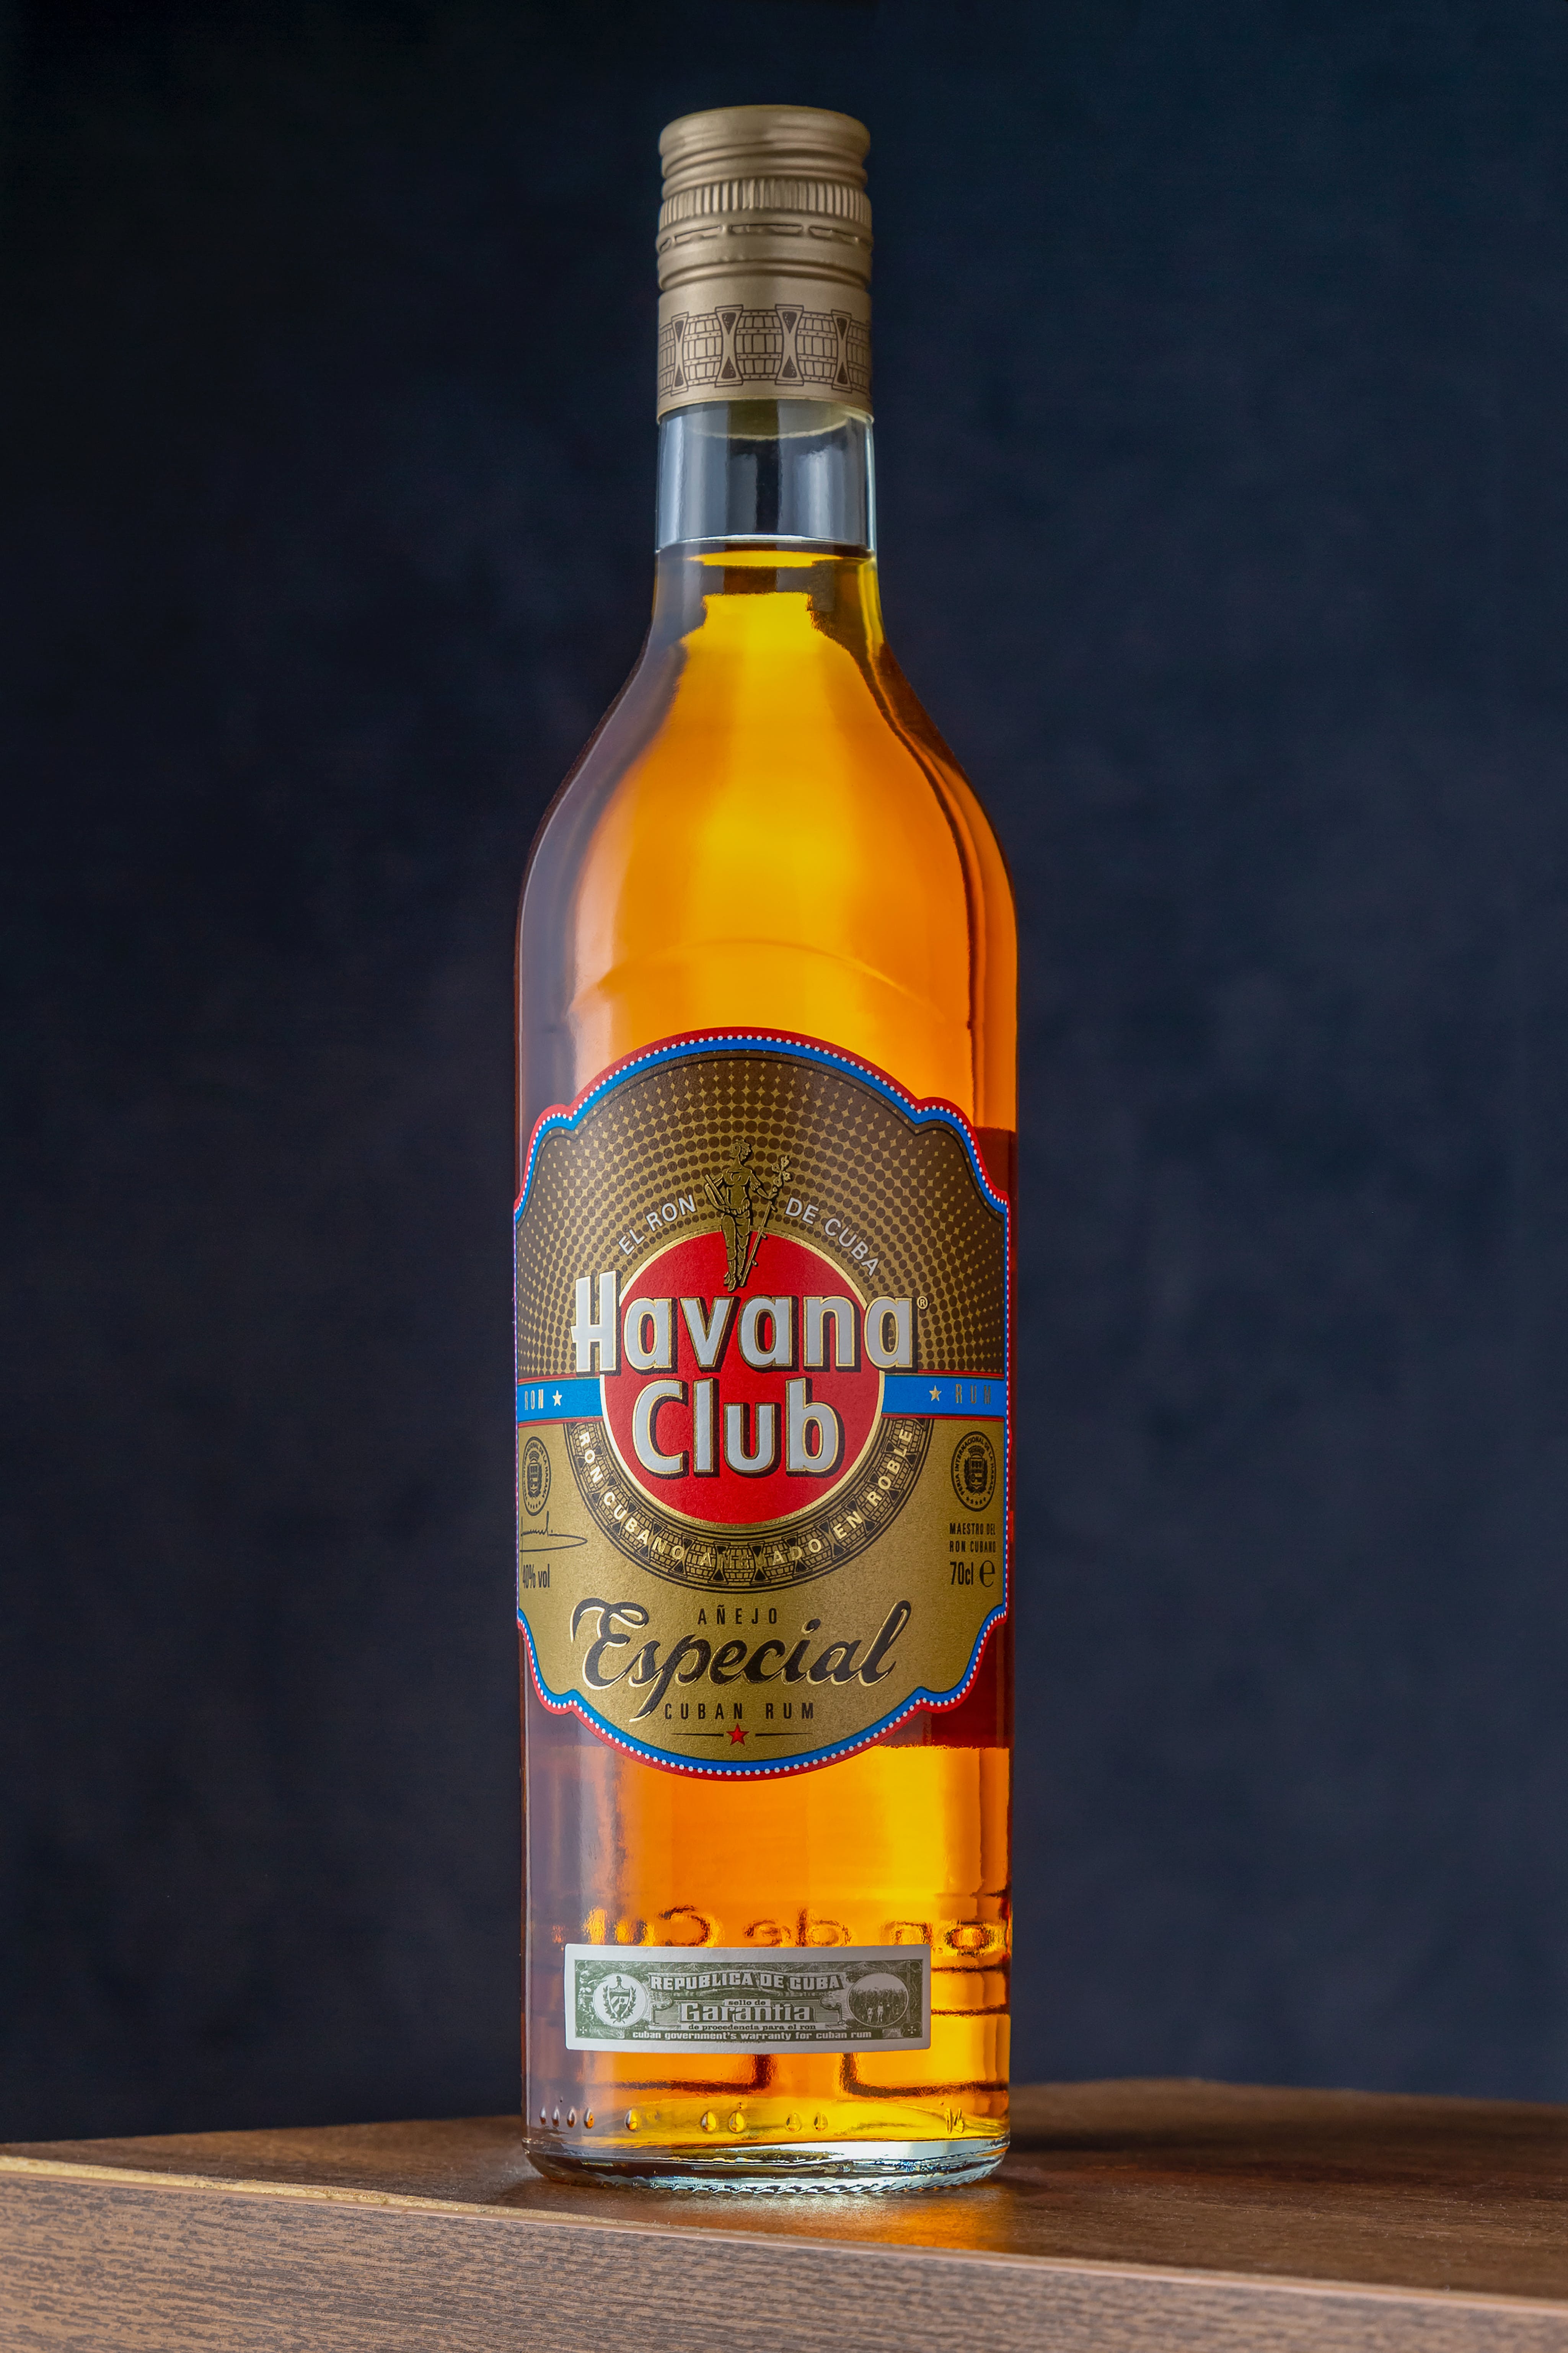
drink, bottle, liquid, fluid, bottle cap, glass bottle, ingredient, alcoholic beverage, amber, distilled beverage, beer bottle, alcohol, liqueur, logo, label, whisky, solution, beer